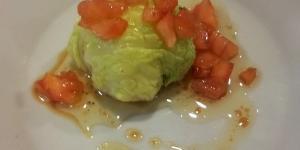
farcellets de col